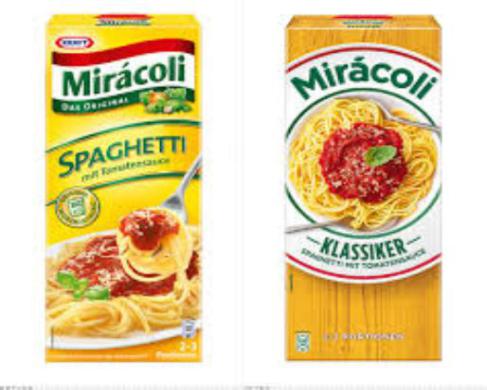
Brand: miracoli
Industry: Food